Carroll Bierman

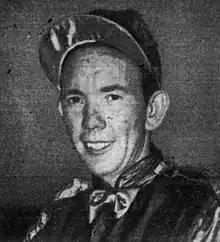
Bierman, circa 1947

Carroll M. Bierman (October 22, 1918 – March 22, 1970) was an American Thoroughbred horse racing jockey born in Centralia, Illinois. In 1940, he won the Kentucky Derby on Gallahadion in an upset over heavily favored Bimelech. That Derby ride is considered one of the best by a jockey in America's great race. Gallahadion paid $72.40 on a $2 bet for winning the "Run for the Roses" in the colors of Ethel V. Mars, of the Mars Candy fortune. He rode in the Kentucky Derby four times and finished 3rd, 4th, and 6th in the other three. He also won the 1939 Santa Anita Derby aboard the filly Ciencia.